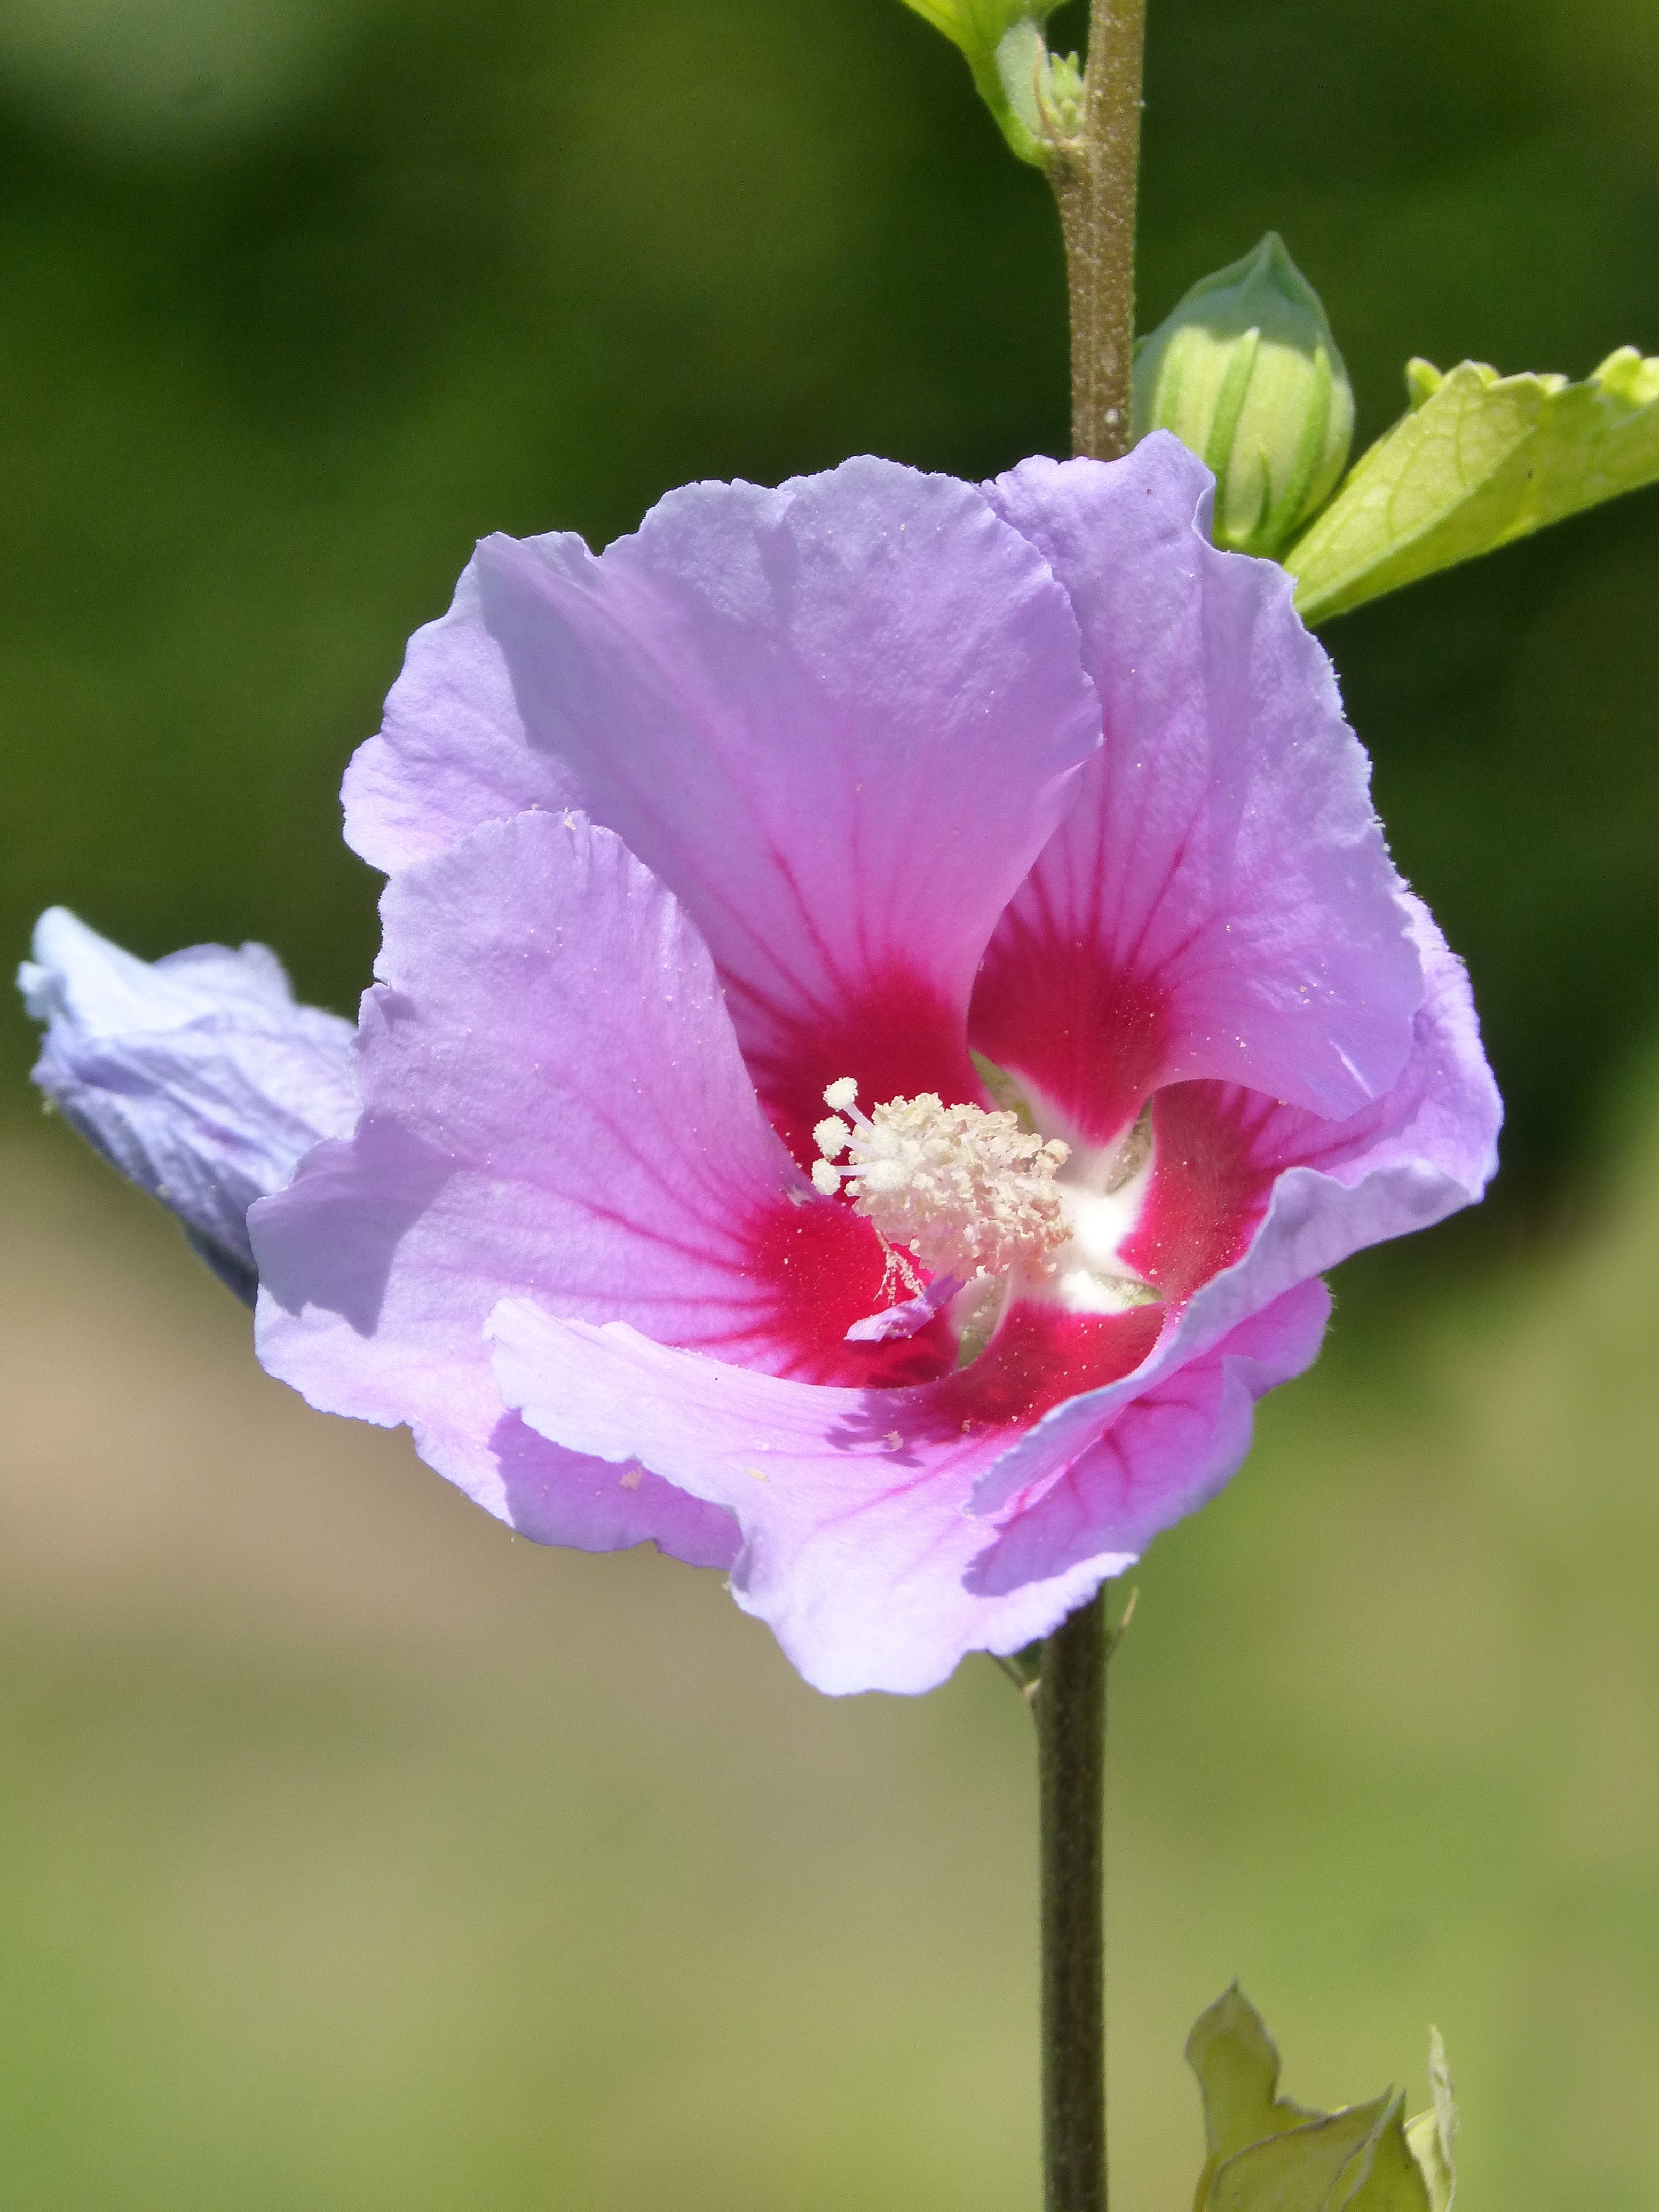
blossom, plant, flower, purple, petal, flora, lilac, poppy, hibiscus, malvales, hollyhocks, macro photography, flowering plant, purple hibiscus, chinese hibiscus, plant stem, land plant